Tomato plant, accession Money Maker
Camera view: tilt-top (135 deg); turntable rotation: 120 degrees
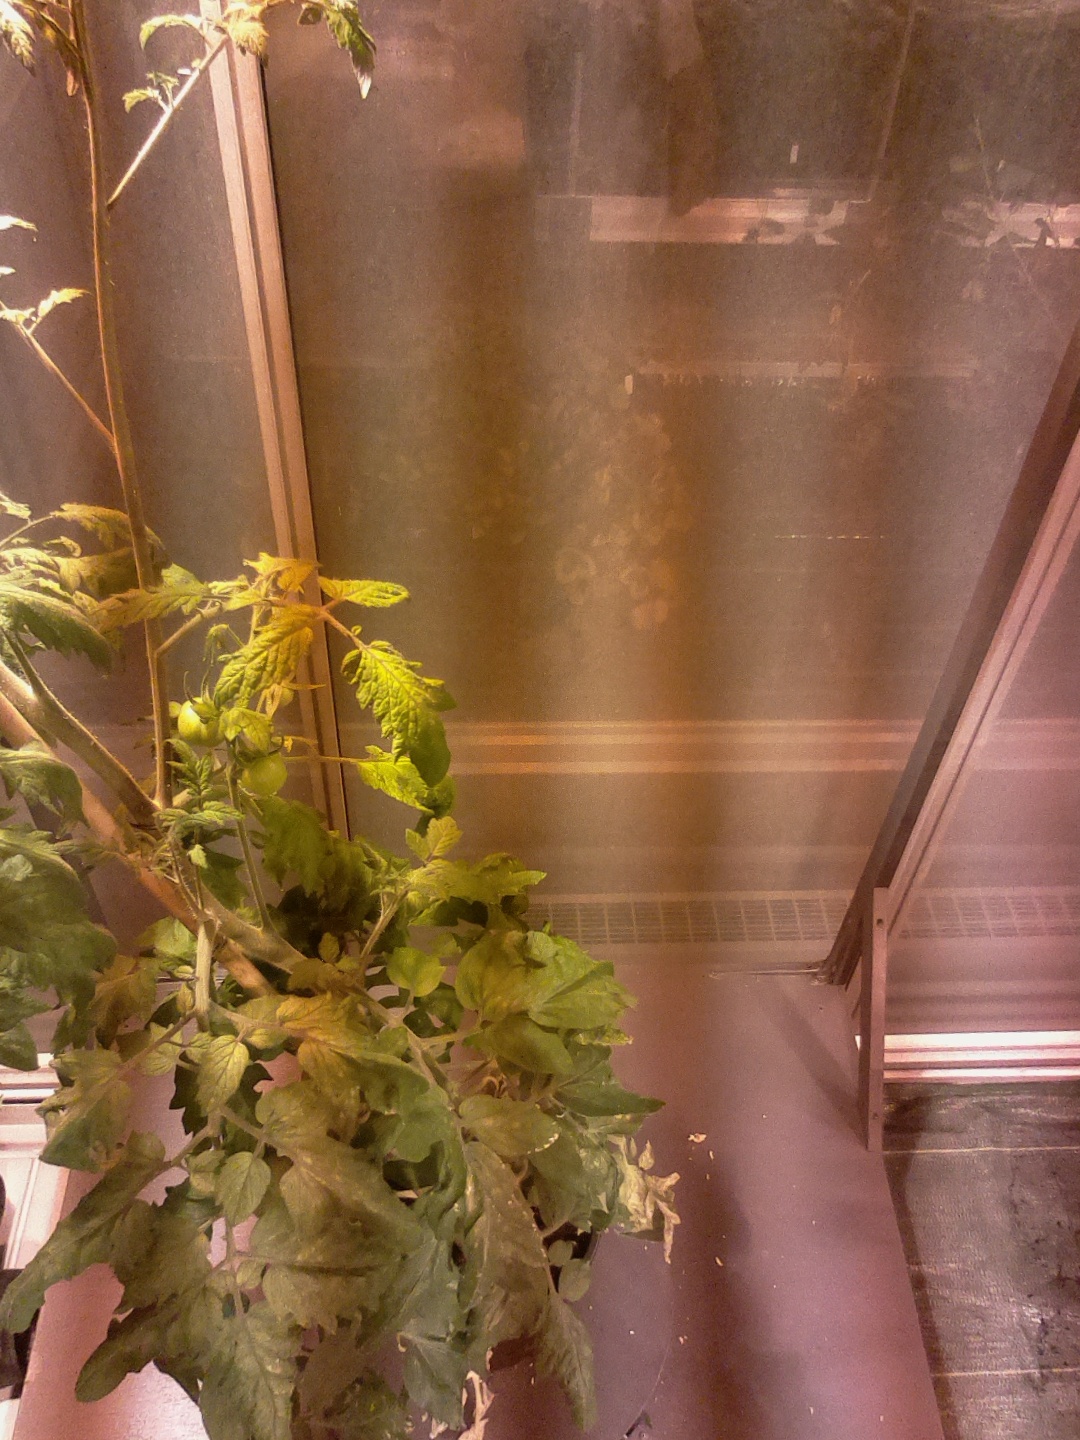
BBCH growth stage 73: 30%-40% of final fruit size